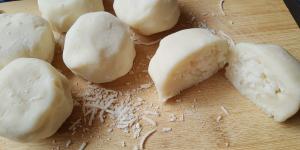
mochis de coco